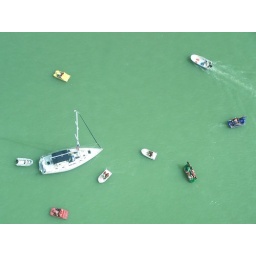
The water in the harbor was a really erie green that day.